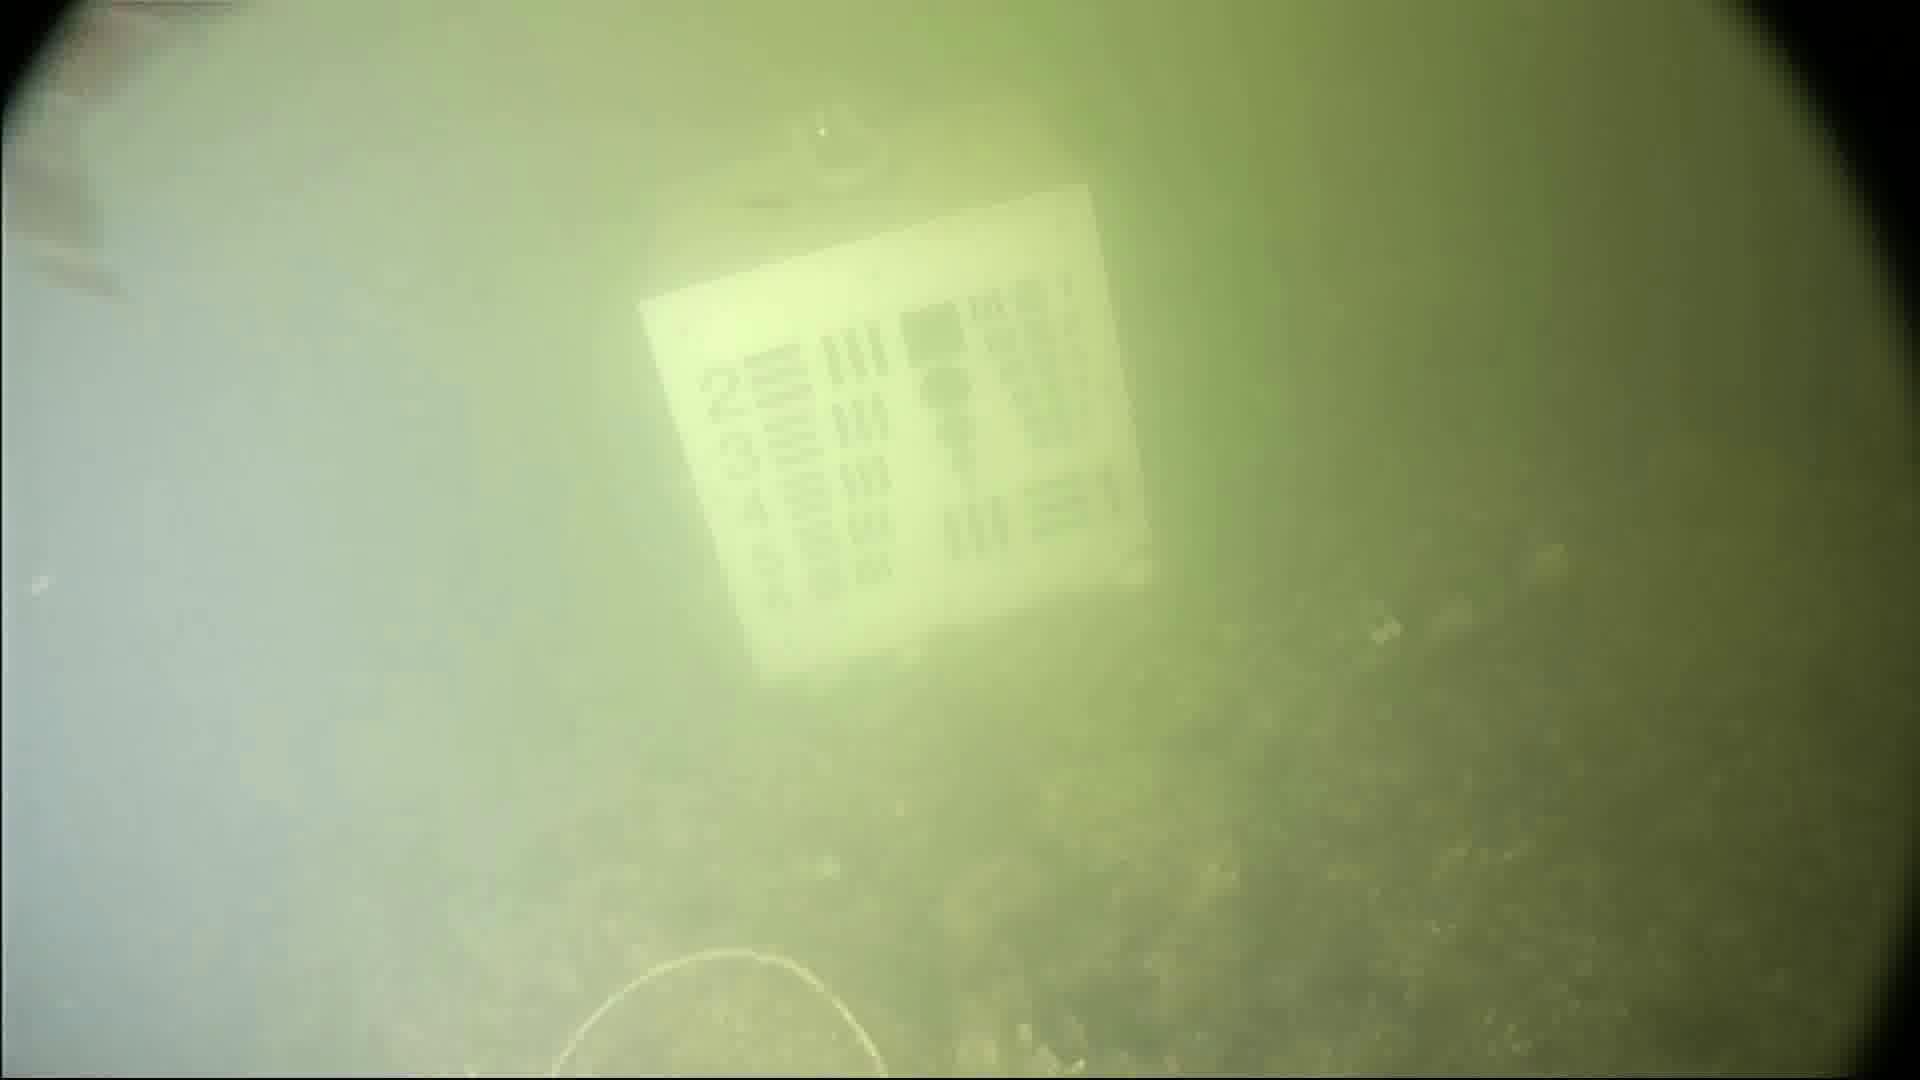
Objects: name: crab